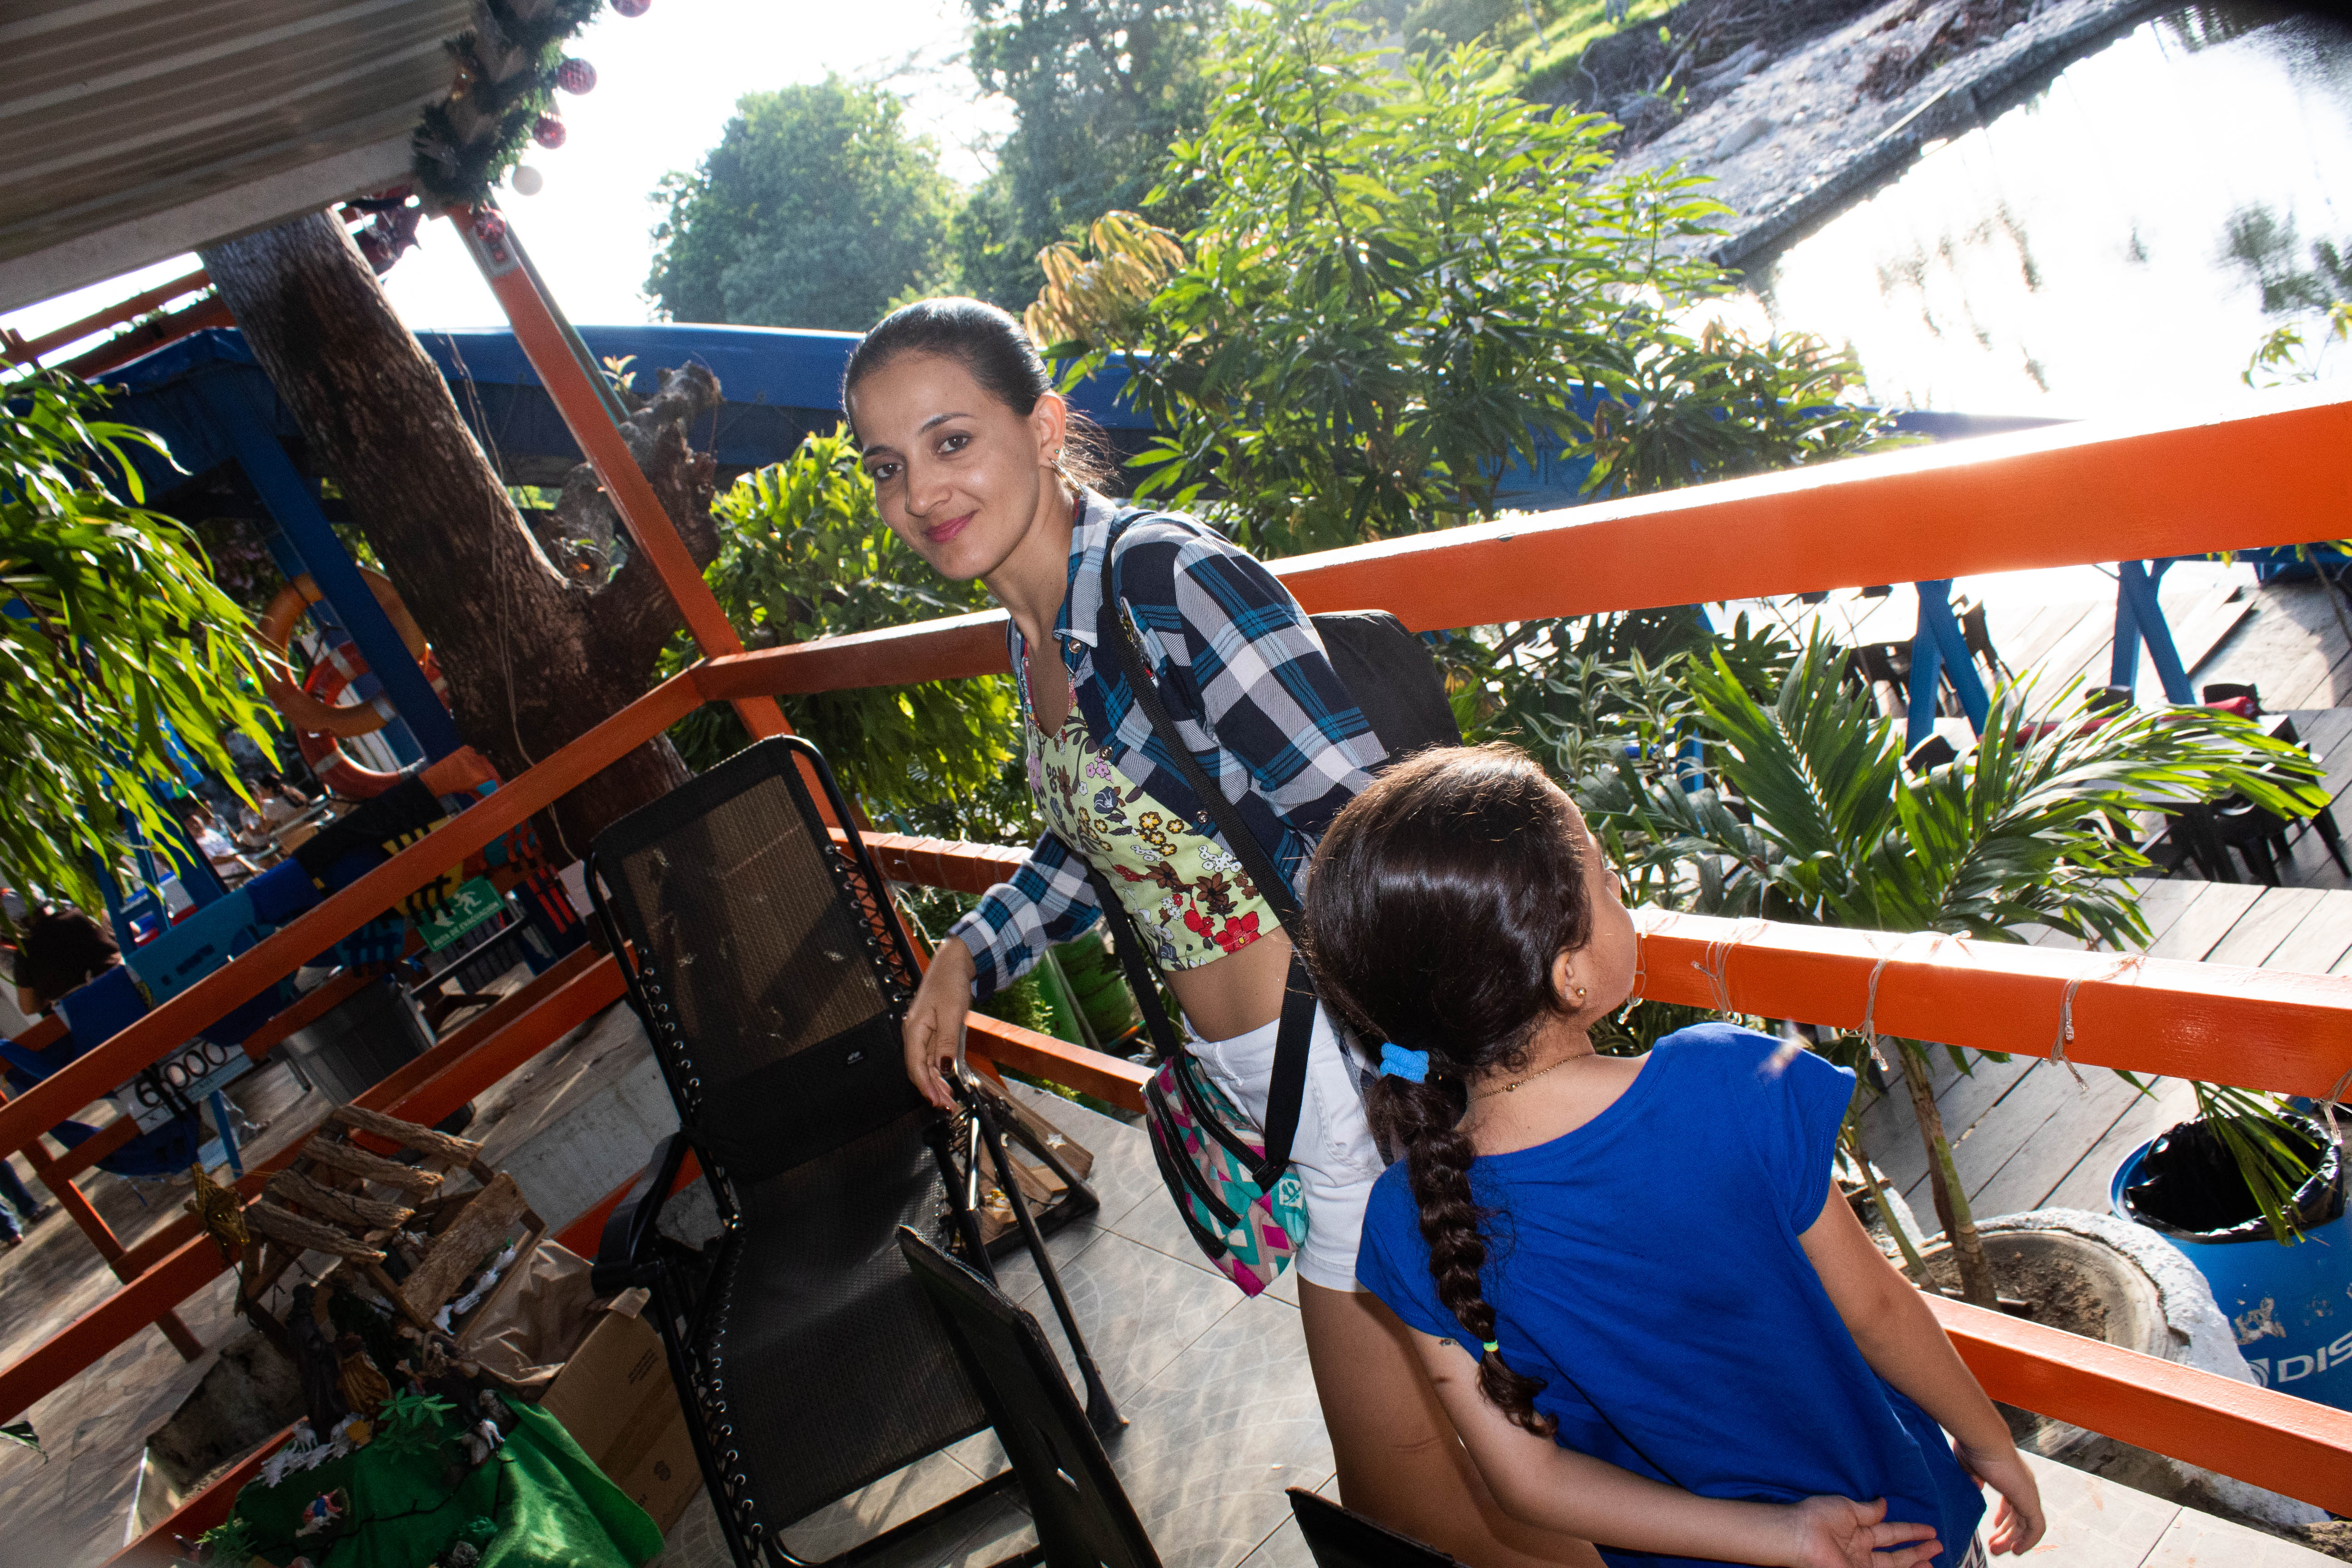
santamarta, paseo, larevuelta, laguna, colombia, magdalena, community, youth, leisure, tree, vacation, tourism, adaptation, plant, child, recreation, house, travel